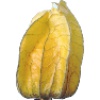
Label: Physalis with Husk 1